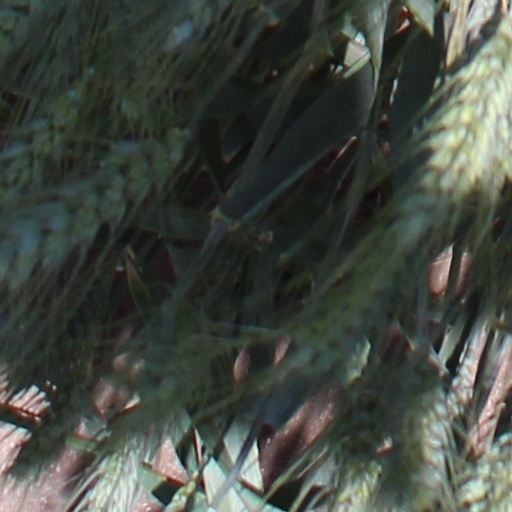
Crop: wheat